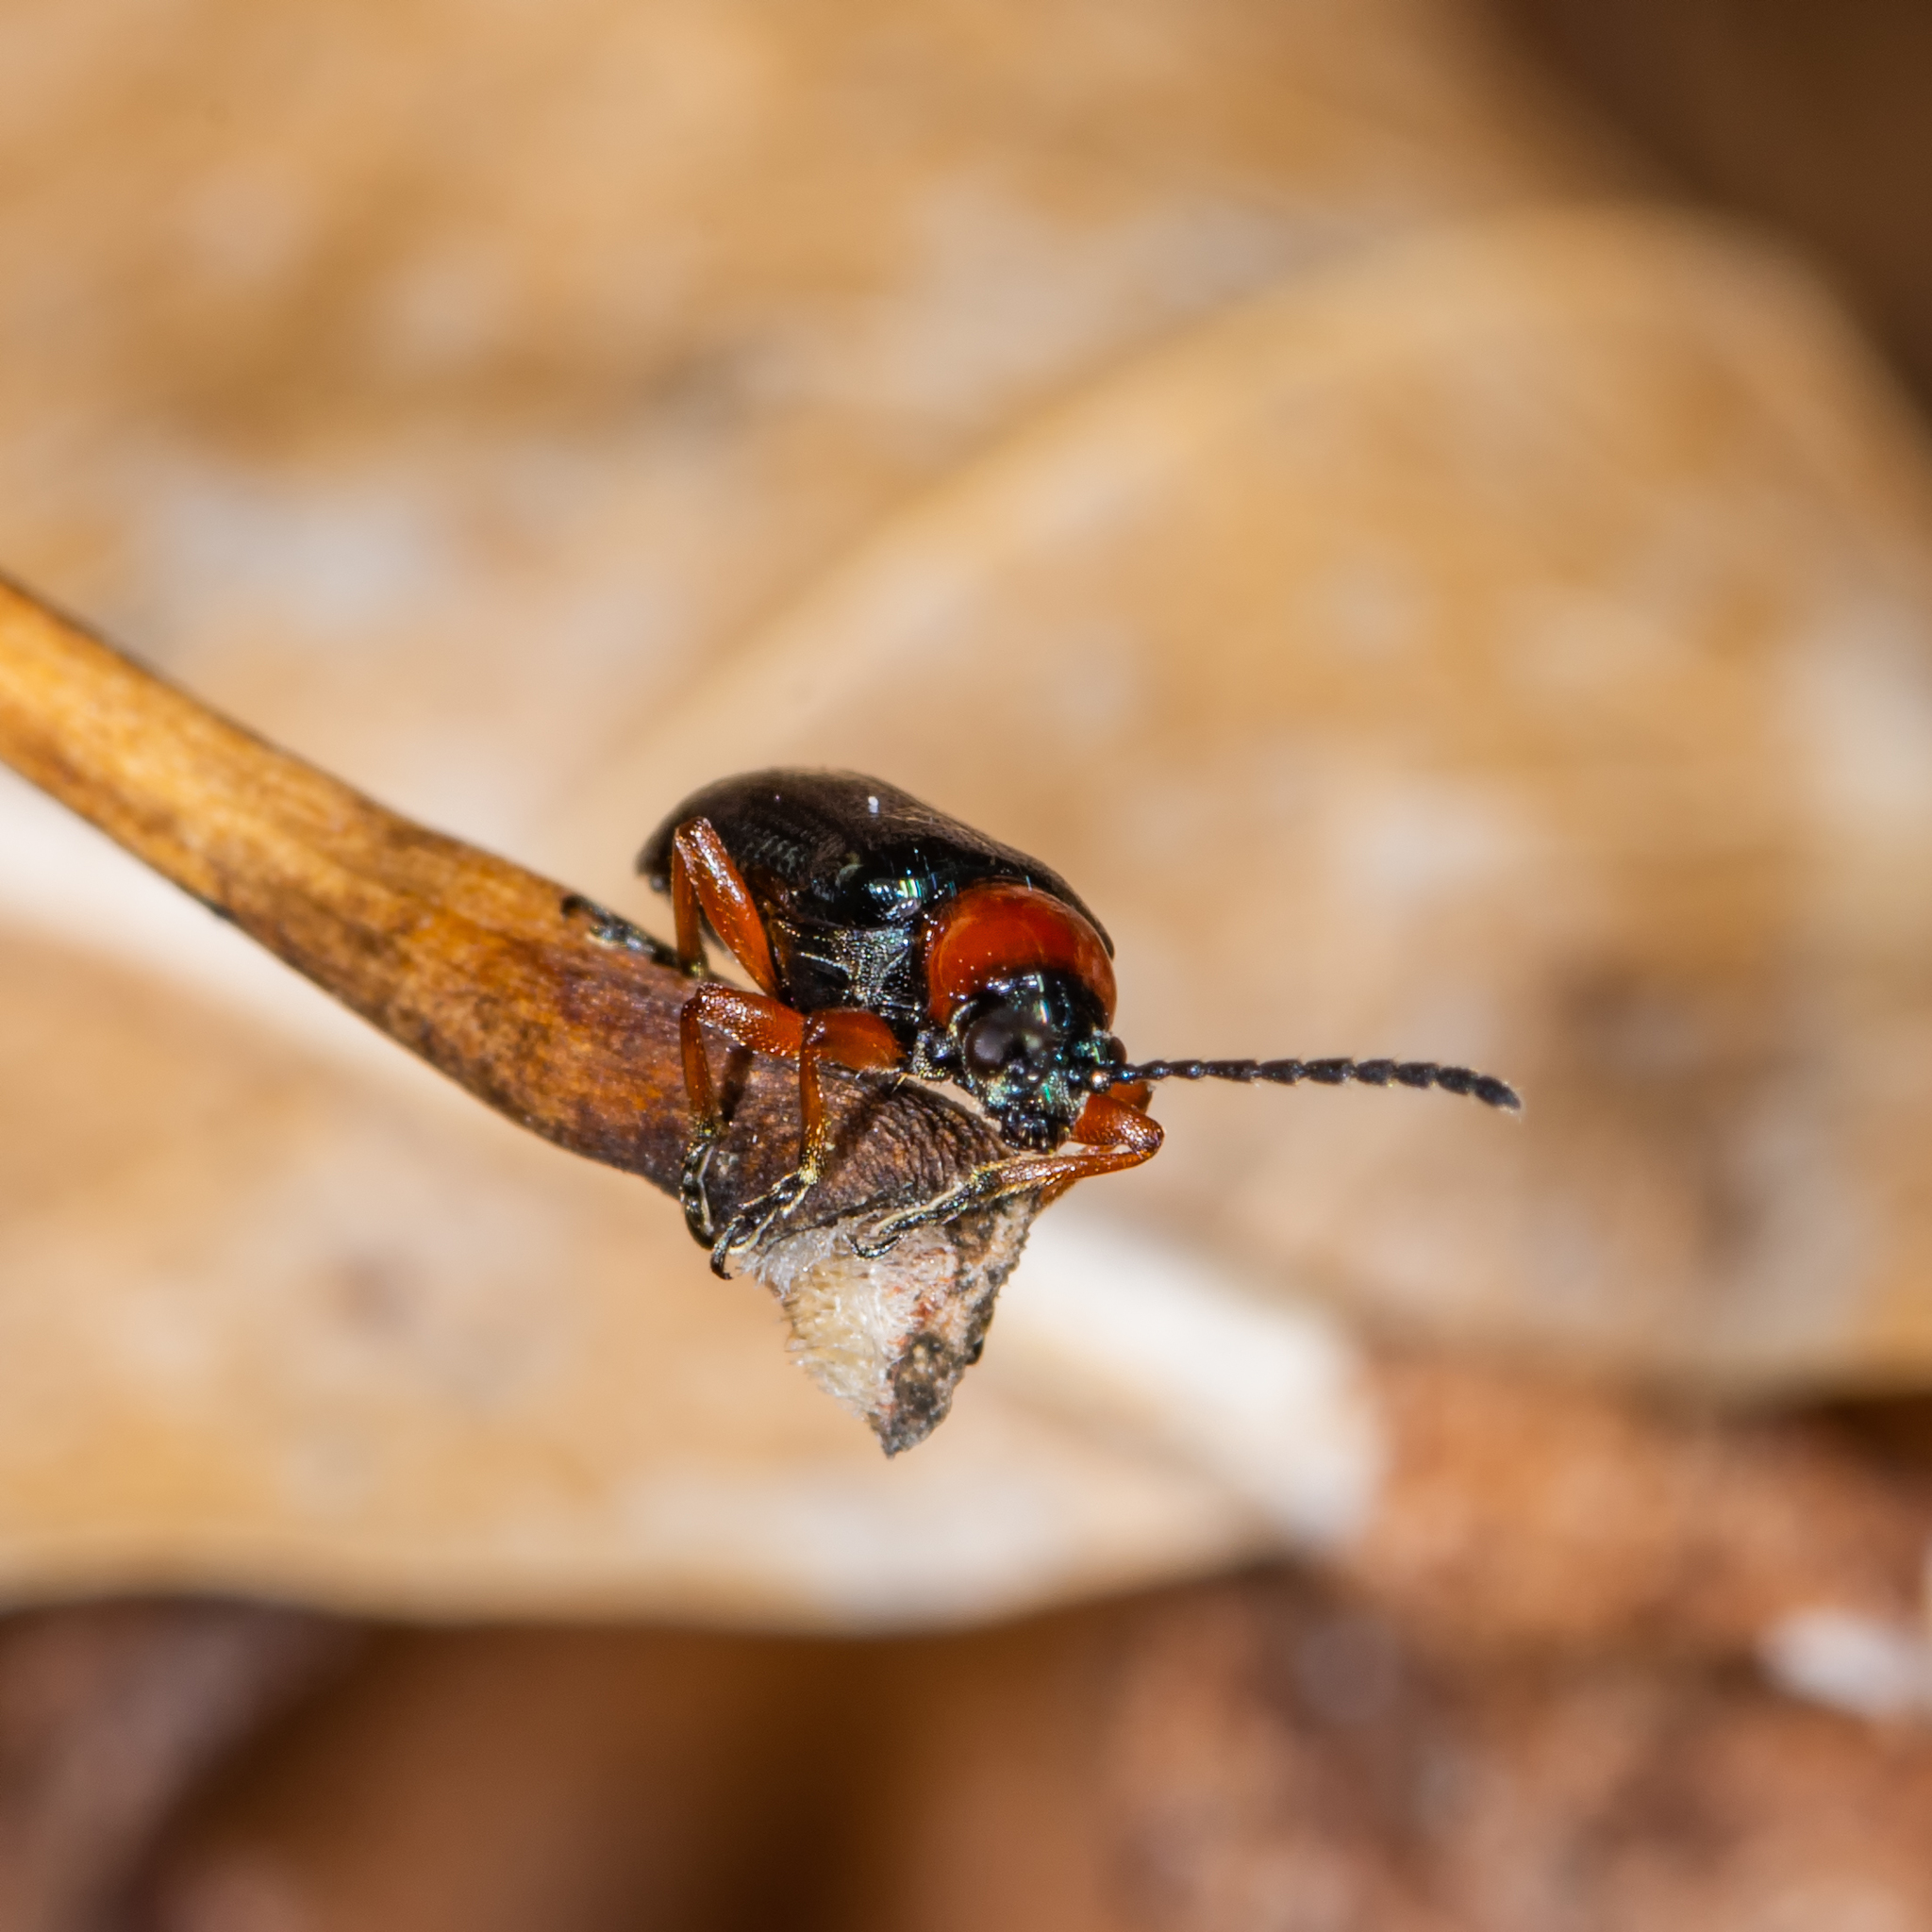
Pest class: cereal_leaf_beetle